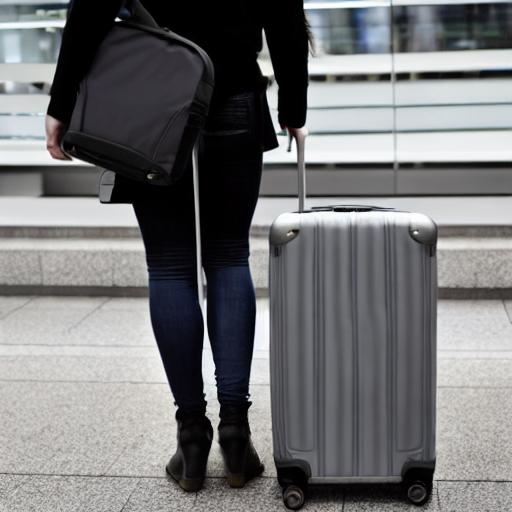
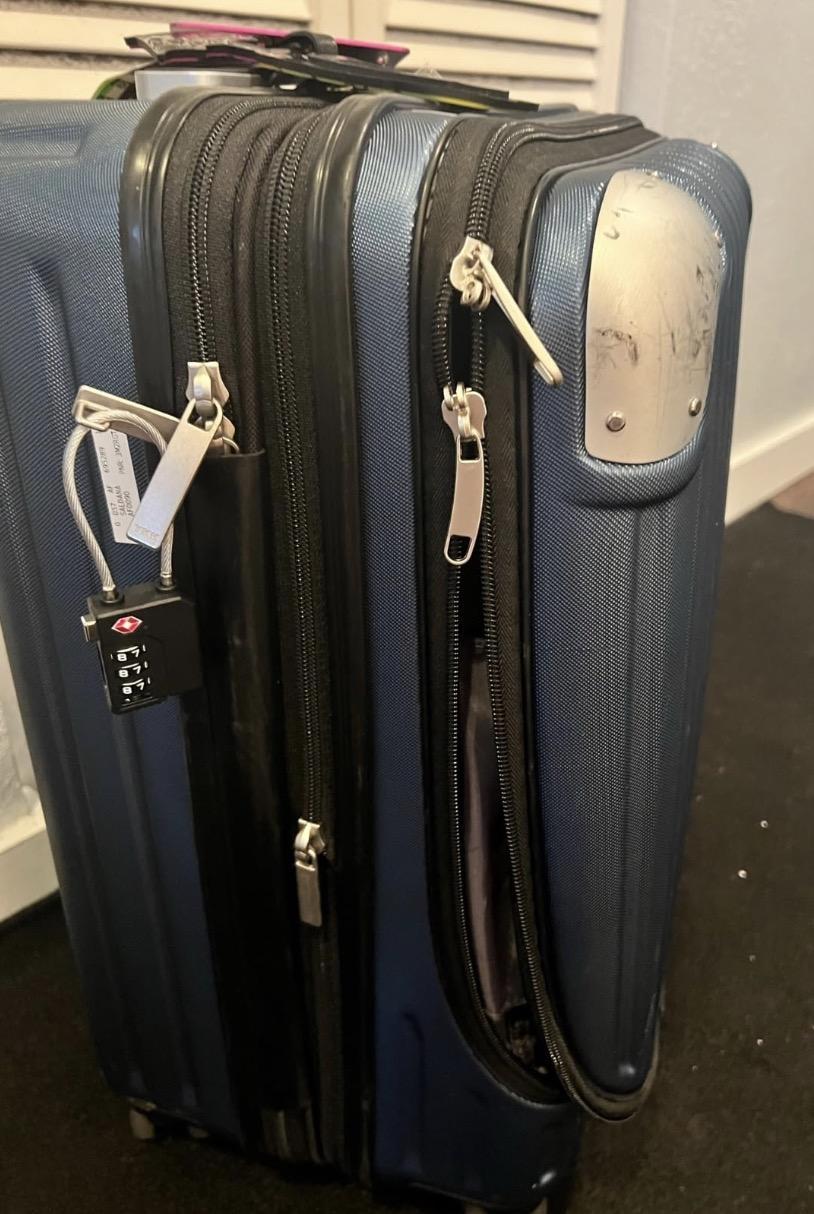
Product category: items_tea
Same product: no